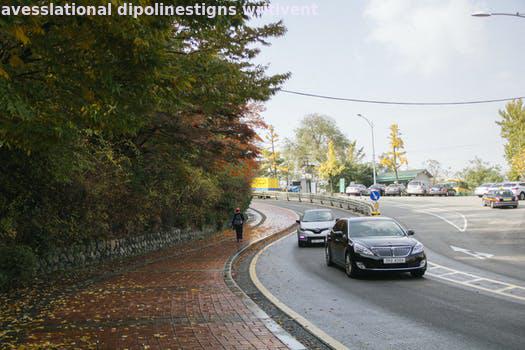
Label: Watermark